Roman Emperors Route

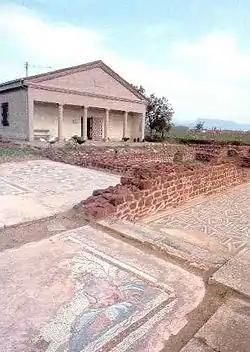
Mediana (modern day Niš), birthplace of Emperor Constantine, one of the route spots

The Roman Emperors Route is a tourism and archaeology project in Serbia, a route spanning 600 km with several ancient Roman sites, among which are notable cities, estates and birthplaces (see Roman heritage in Serbia). The project's name is derived from the fact that 17 Roman emperors were born within the current borders of Serbia, the second country after Italy itself. The sites include the important Roman cities of Sirmium, Felix Romuliana (which is a UNESCO World Heritage site) and Naissus. The project is regarded as one of the largest archeological and tourism projects in Serbia, and the project board is guided and financed by the Serbian Ministry of Economy and Regional Development and Ministry of Culture. It is regarded as one of the national brands of Serbia.